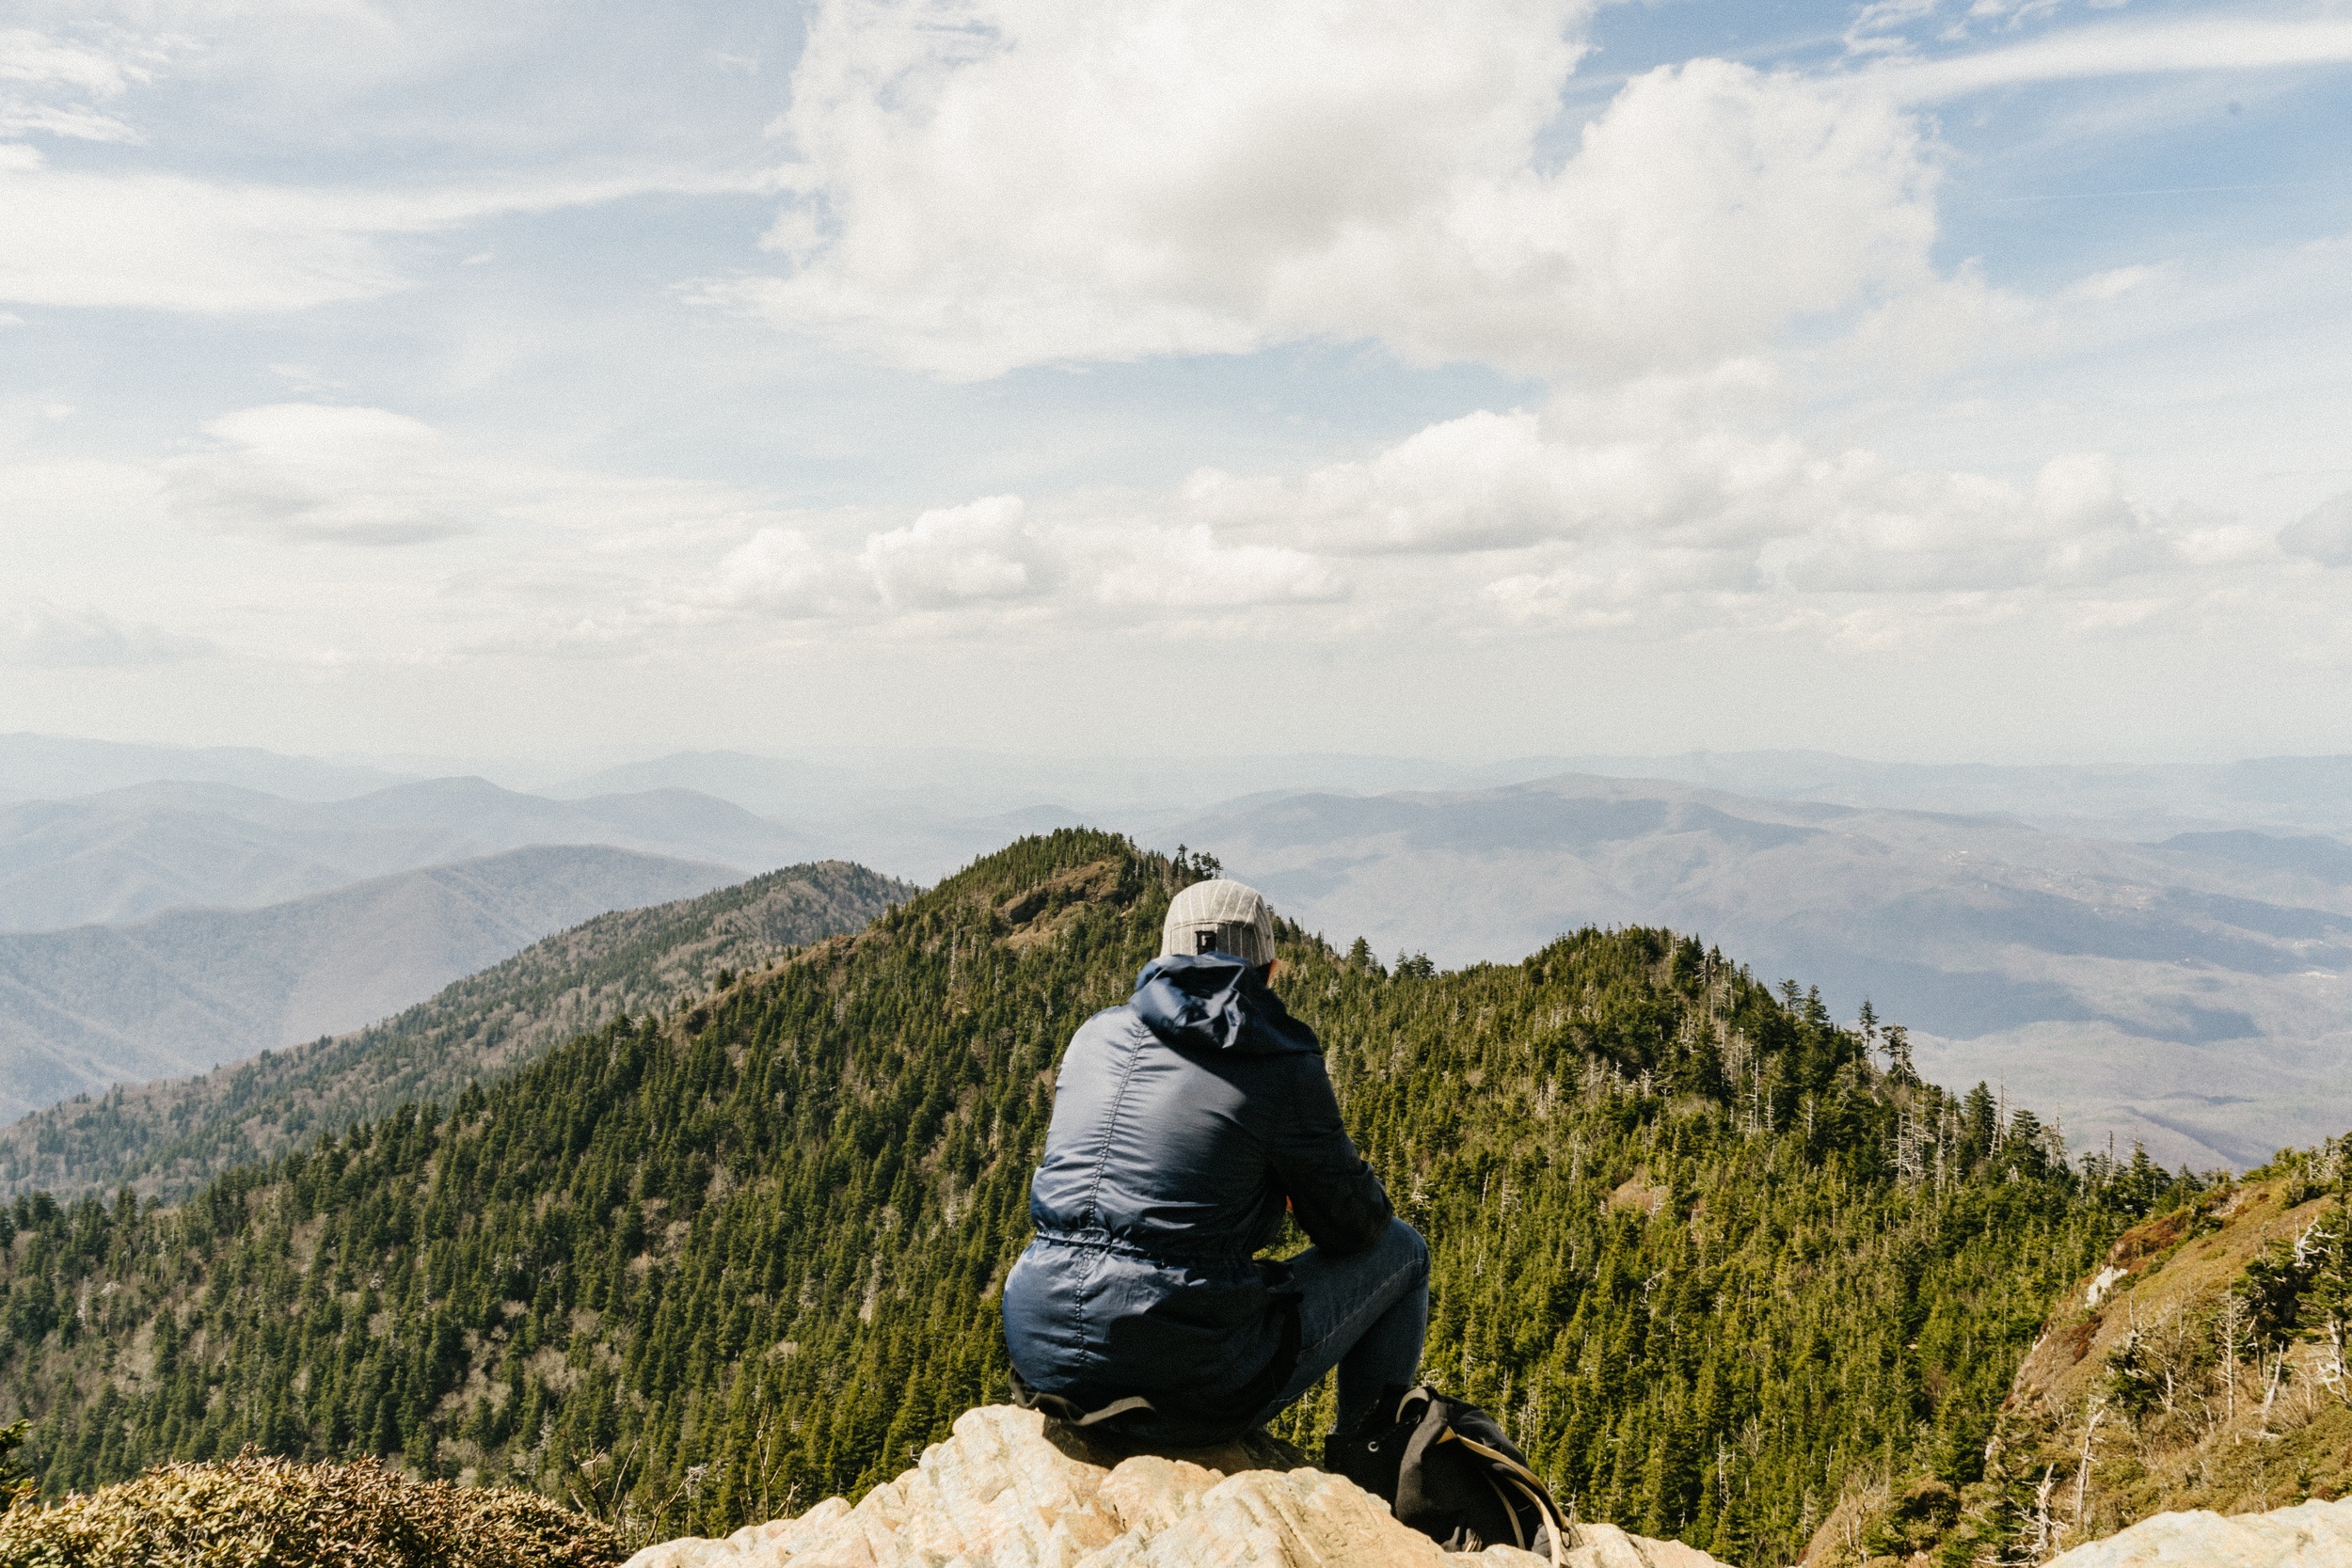
man, landscape, nature, wilderness, walking, person, mountain, sky, hiking, hill, adventure, mountain range, recreation, sitting, solo, extreme sport, ridge, summit, mountaineering, trees, clouds, sports, mountains, alps, backpacking, plateau, fell, outdoor recreation, mountainous landforms